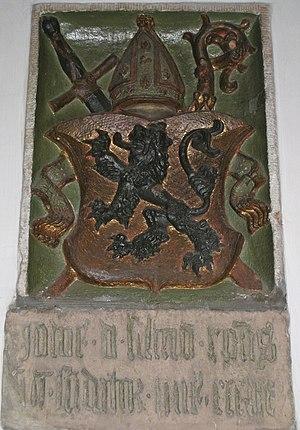
Jodocus de Silenen, évêque et fondateur de cette église
Jost von Silenen, né à Küssnacht entre 1435 et 1445 et mort en France en 1498, est un prélat suisse du XVᵉ siècle, évêque de Grenoble puis de Sion.